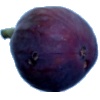
Label: fig